Toby O'Brien

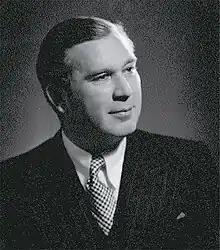

Edward Donough "Toby" O'Brien (21 November 1909 – 9 January 1979) was a British journalist and propaganda expert, involved in espionage, who spearheaded Britain's efforts to counter Nazi Germany propaganda during World War II.